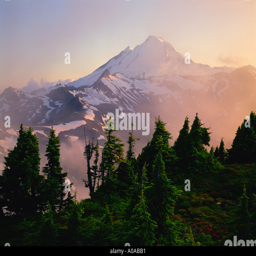
mountain through the mist at sunset